The Fall Guy (2024 film)

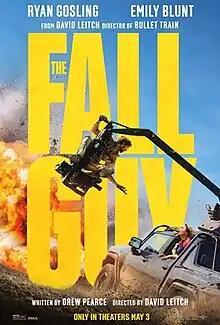
Theatrical release poster

The Fall Guy is a 2024 American action comedy film directed by David Leitch and written by Drew Pearce, loosely based on the 1980s TV series. The plot follows a stuntman (Ryan Gosling) working on his ex-girlfriend's (Emily Blunt) directorial debut action film, only to find himself involved in a conspiracy surrounding the film's lead actor (Aaron Taylor-Johnson). The cast also features Hannah Waddingham, Teresa Palmer, Stephanie Hsu, and Winston Duke.